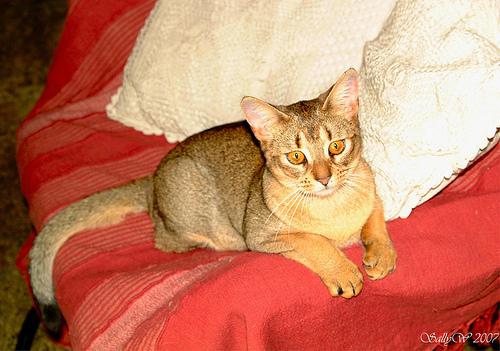
Breed: Abyssinian